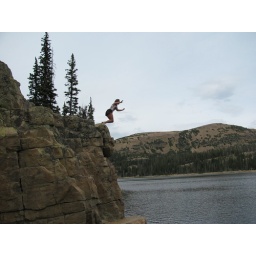
wall lake in the uintas